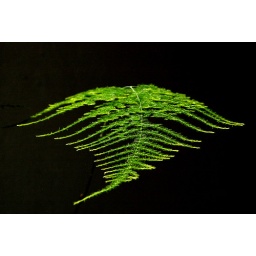
One of my plants, in the morning, when the light from the window hits the plant, but not the wall next to it